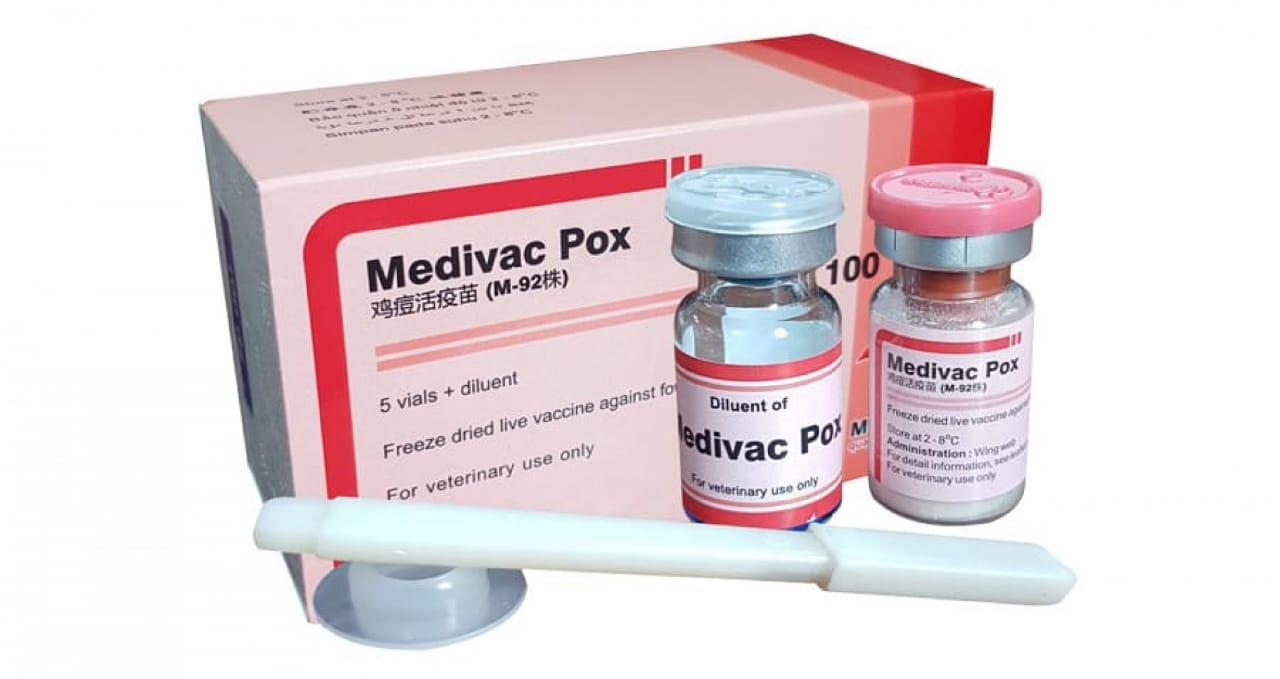
Vifungashio pamoja na chupa ndogo zenye rangi mchanganyiko nyekundu pamoja na waridi, vilivyochapishwa maneno yasomekayo "MEDIVAC POX", ikiashiria kuwa ni vifungashio maalumu vilivyohifadhi pembejeo za kilimo ama dawa zitumikazo kwa mifugo.